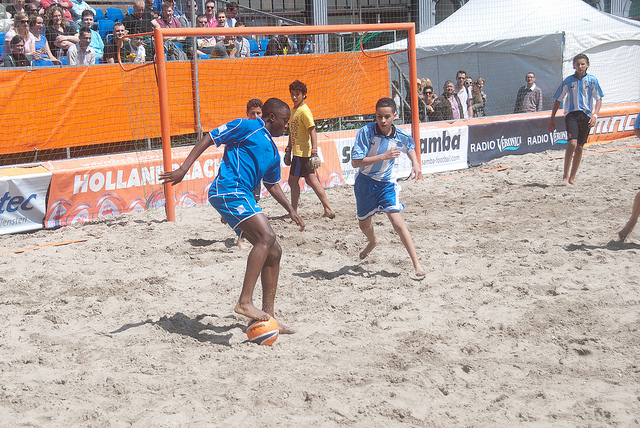
các cầu thủ đang thi đấu bóng đá ở trên bãi biển